Aliou Cissé

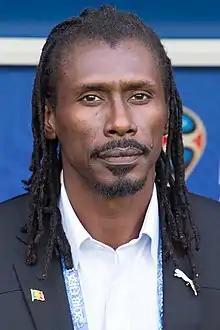
Cissé as Senegal manager at the 2018 FIFA World Cup

Aliou Cissé (born 24 March 1976) is a Senegalese professional football coach and former player who is the head coach of the Libya national team. Cissé is best known for captaining the Senegal team which reached the 2002 Africa Cup of Nations Final and for being the first Senegal manager to win the tournament in 2022 after reaching the final in 2019.